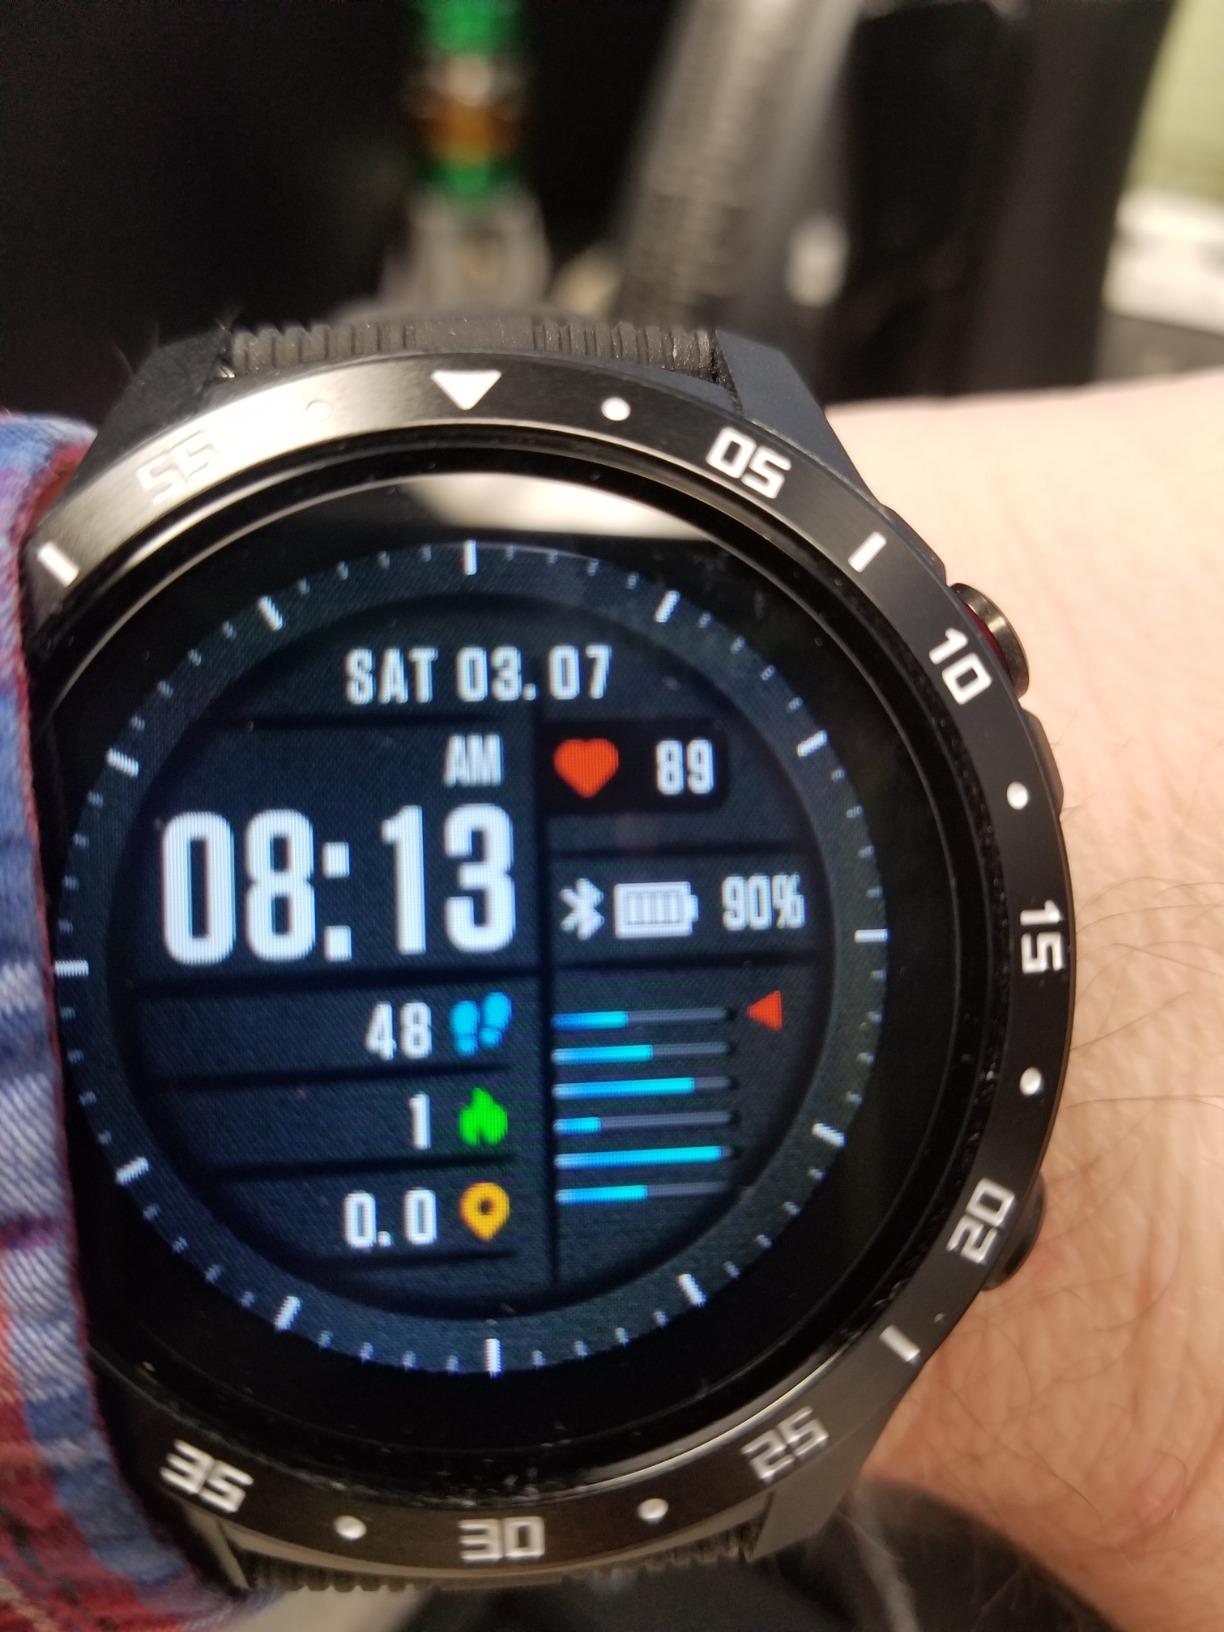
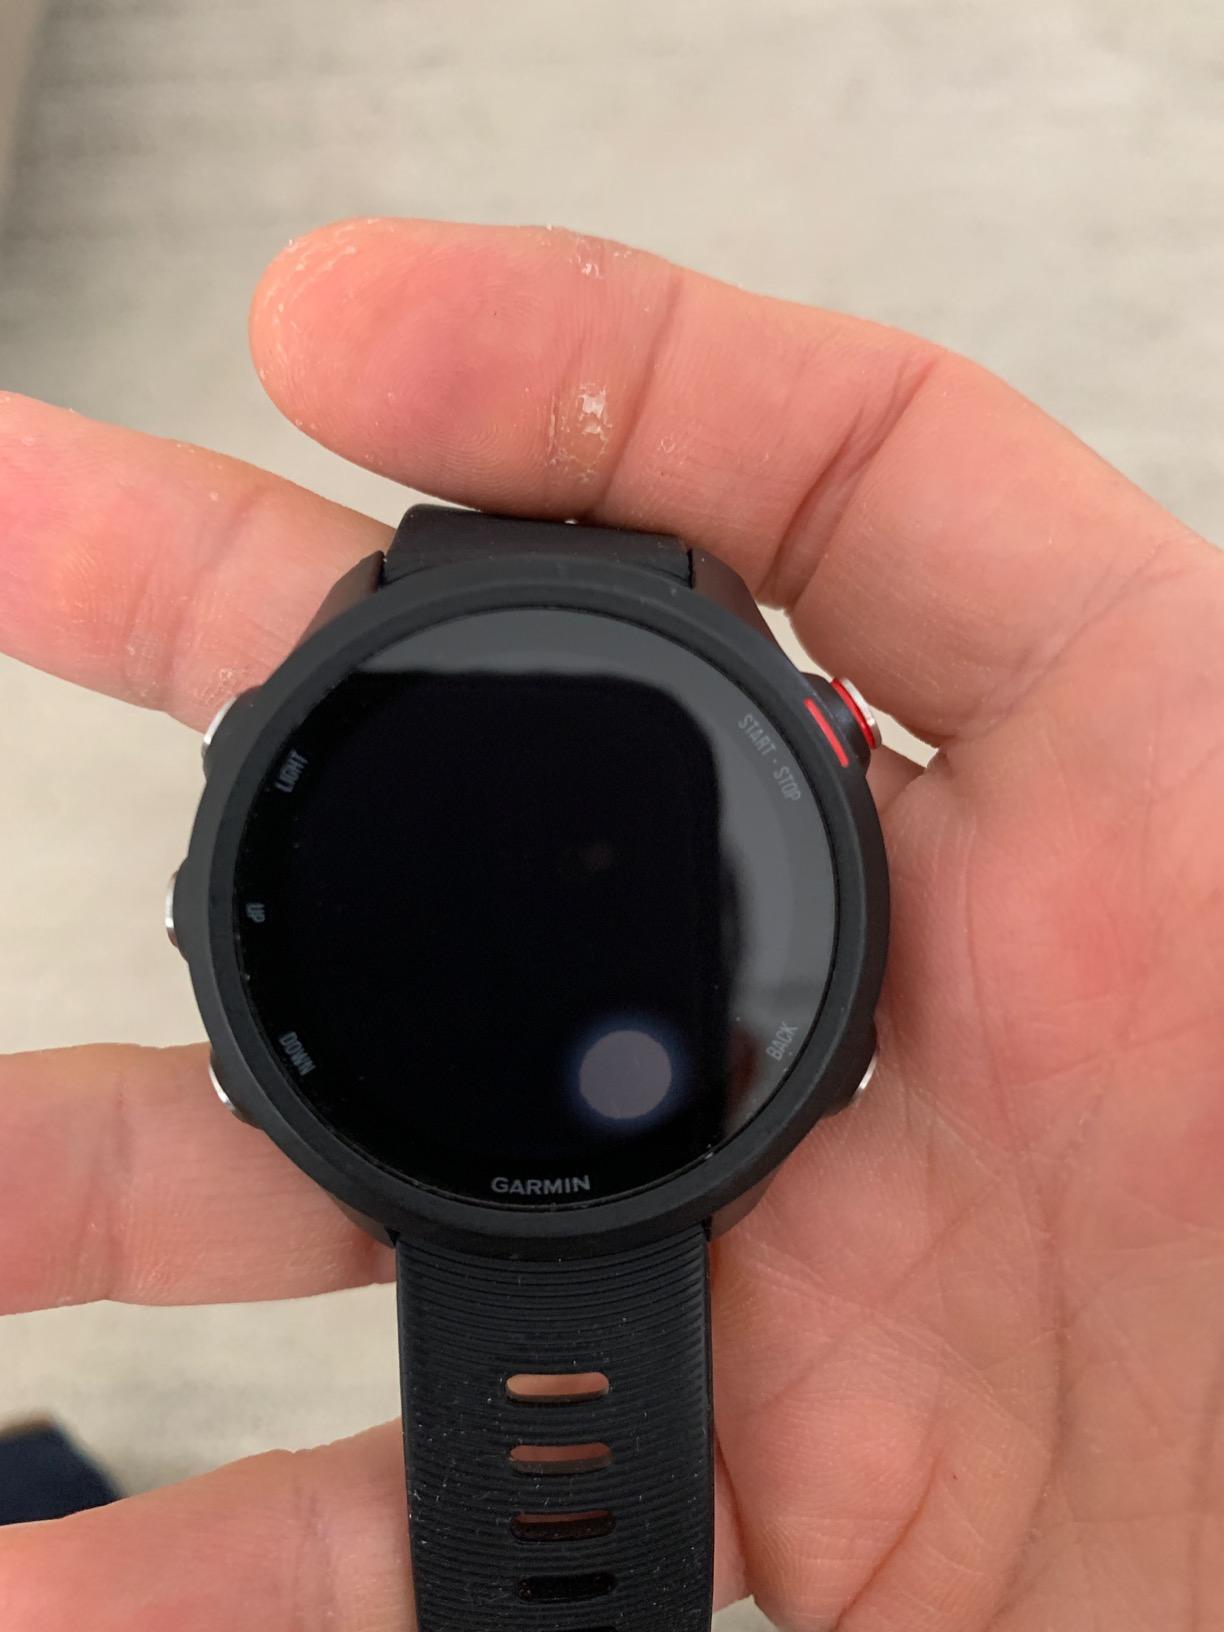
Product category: smartwatch
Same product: no